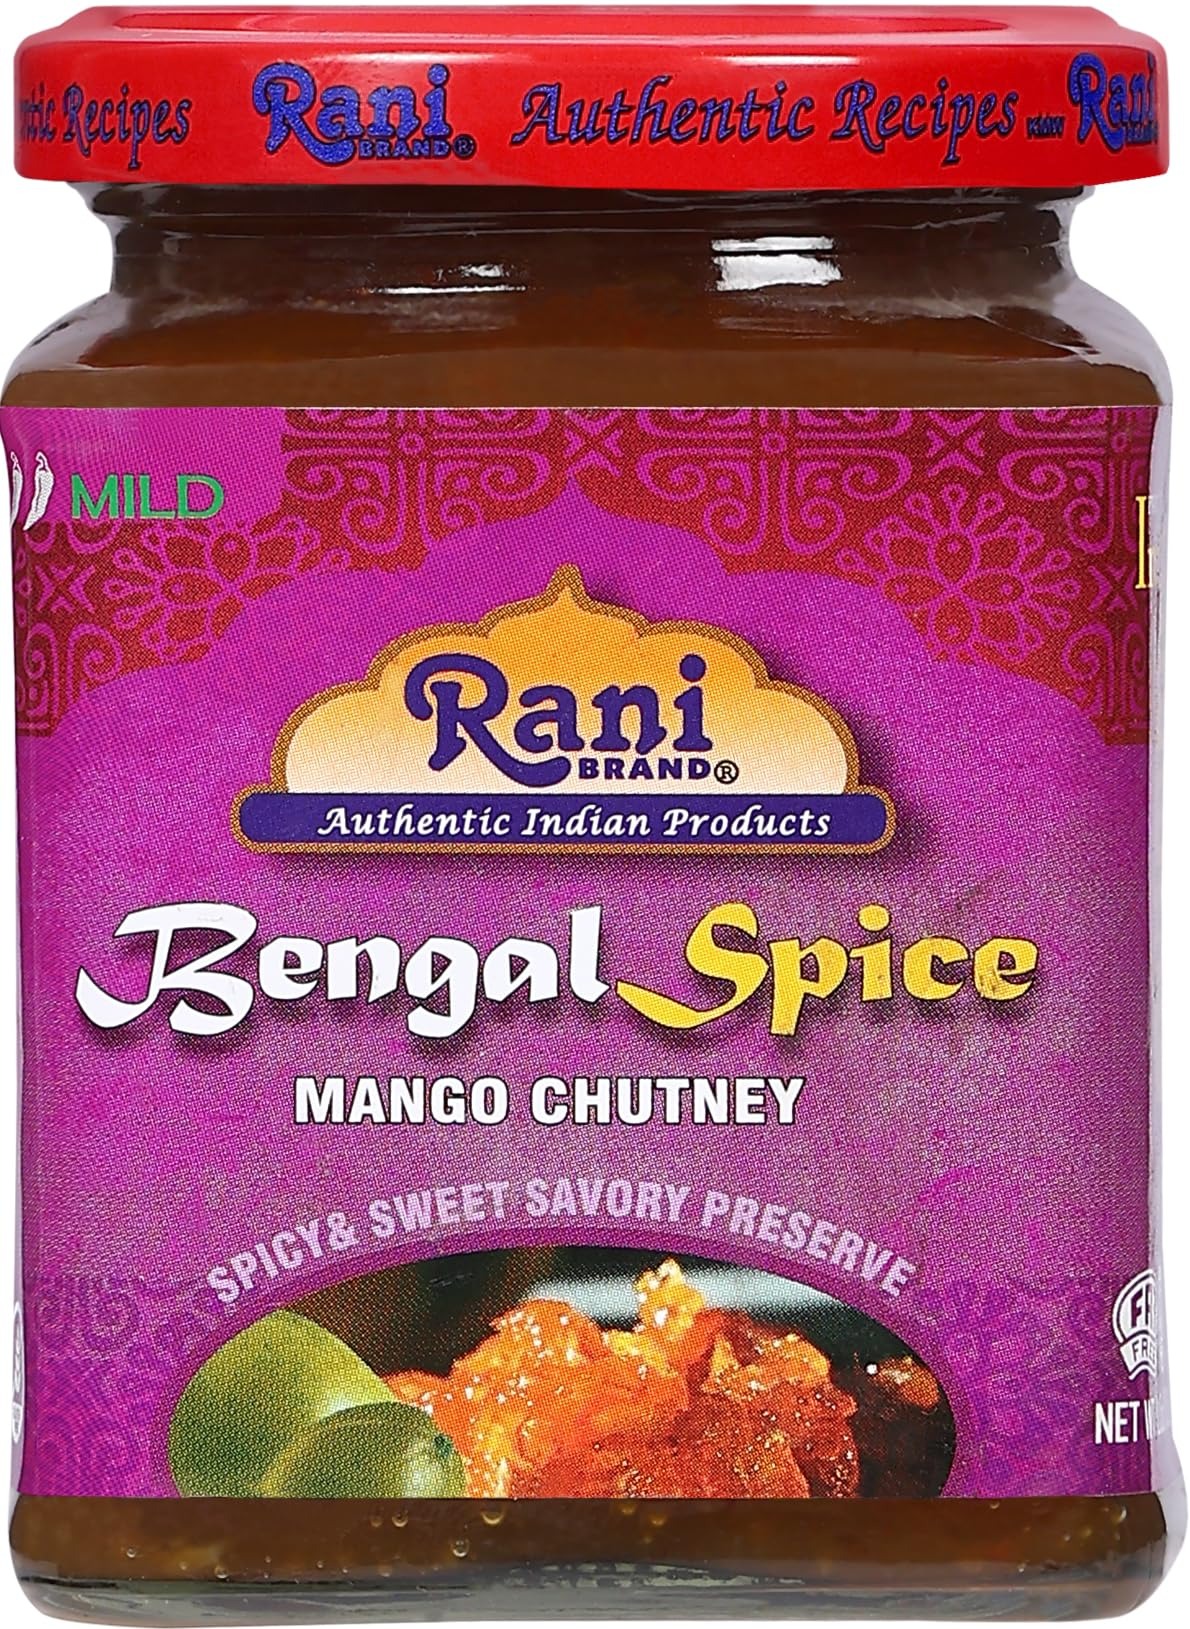
Item Name: Rani Bengal Spice Mango Chutney (Indian Preserve) 10.5oz (300g) Glass Jar, Ready to eat, Vegan ~ Gluten Free, All Natural, NON-GMO
Bullet Point 1: You'll LOVE our Bengal Spice Chutney by Rani Brand--Here's Why:
Bullet Point 2: 🥭All Natural, Non-GMO, No Preservatives, Gluten Free PREMIUM Gourmet Food Grade Chutney.
Bullet Point 3: 🥭Authentic Family Rani Recipe. Rani is a USA based company selling Indian Foods for over 40 years, buy with confidence!
Bullet Point 4: 🥭Great Spicy Taste, Awesome with Wine & Cheese! Packaged in a re-closeable glass jar
Bullet Point 5: 🥭Net Wt. 10.5oz - Authentic Product of India
Product Description: Mango chutney is made from diced green mangoes cooked with sugar. Spices are added to distinguish the different types of chutneys. Hot mango chutney is spiced with chilli powder which give the chutney heat and a deep amber color. Sweet Mango chutney allows the pallet to appreciate the flavor of the mango, adding a hint of vinegar for sourness, while major grey chutney mixes raisins, ginger powder, chilli powder and an array of spices to give complexity to the chutney. Try Rani Chutney's with pizza, salads, burgers, sandwiches, cheeses and anything else you can imagine!
Value: 10.5
Unit: Ounce

Price: 13.99